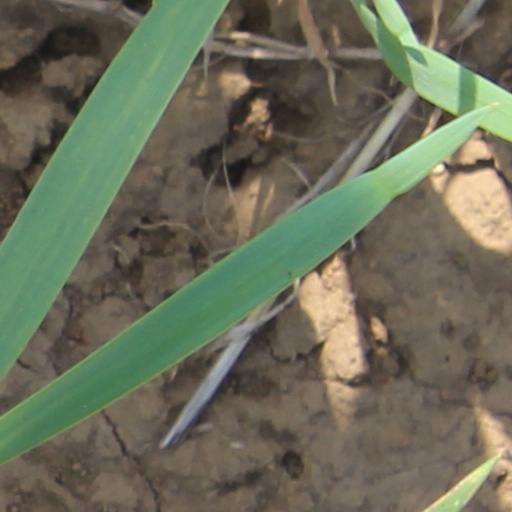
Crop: wheat